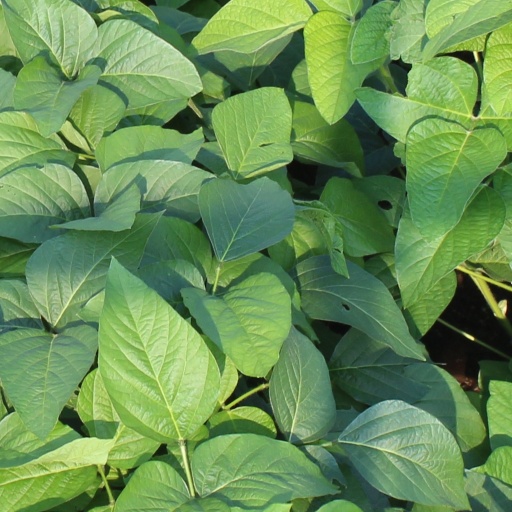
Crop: soybean